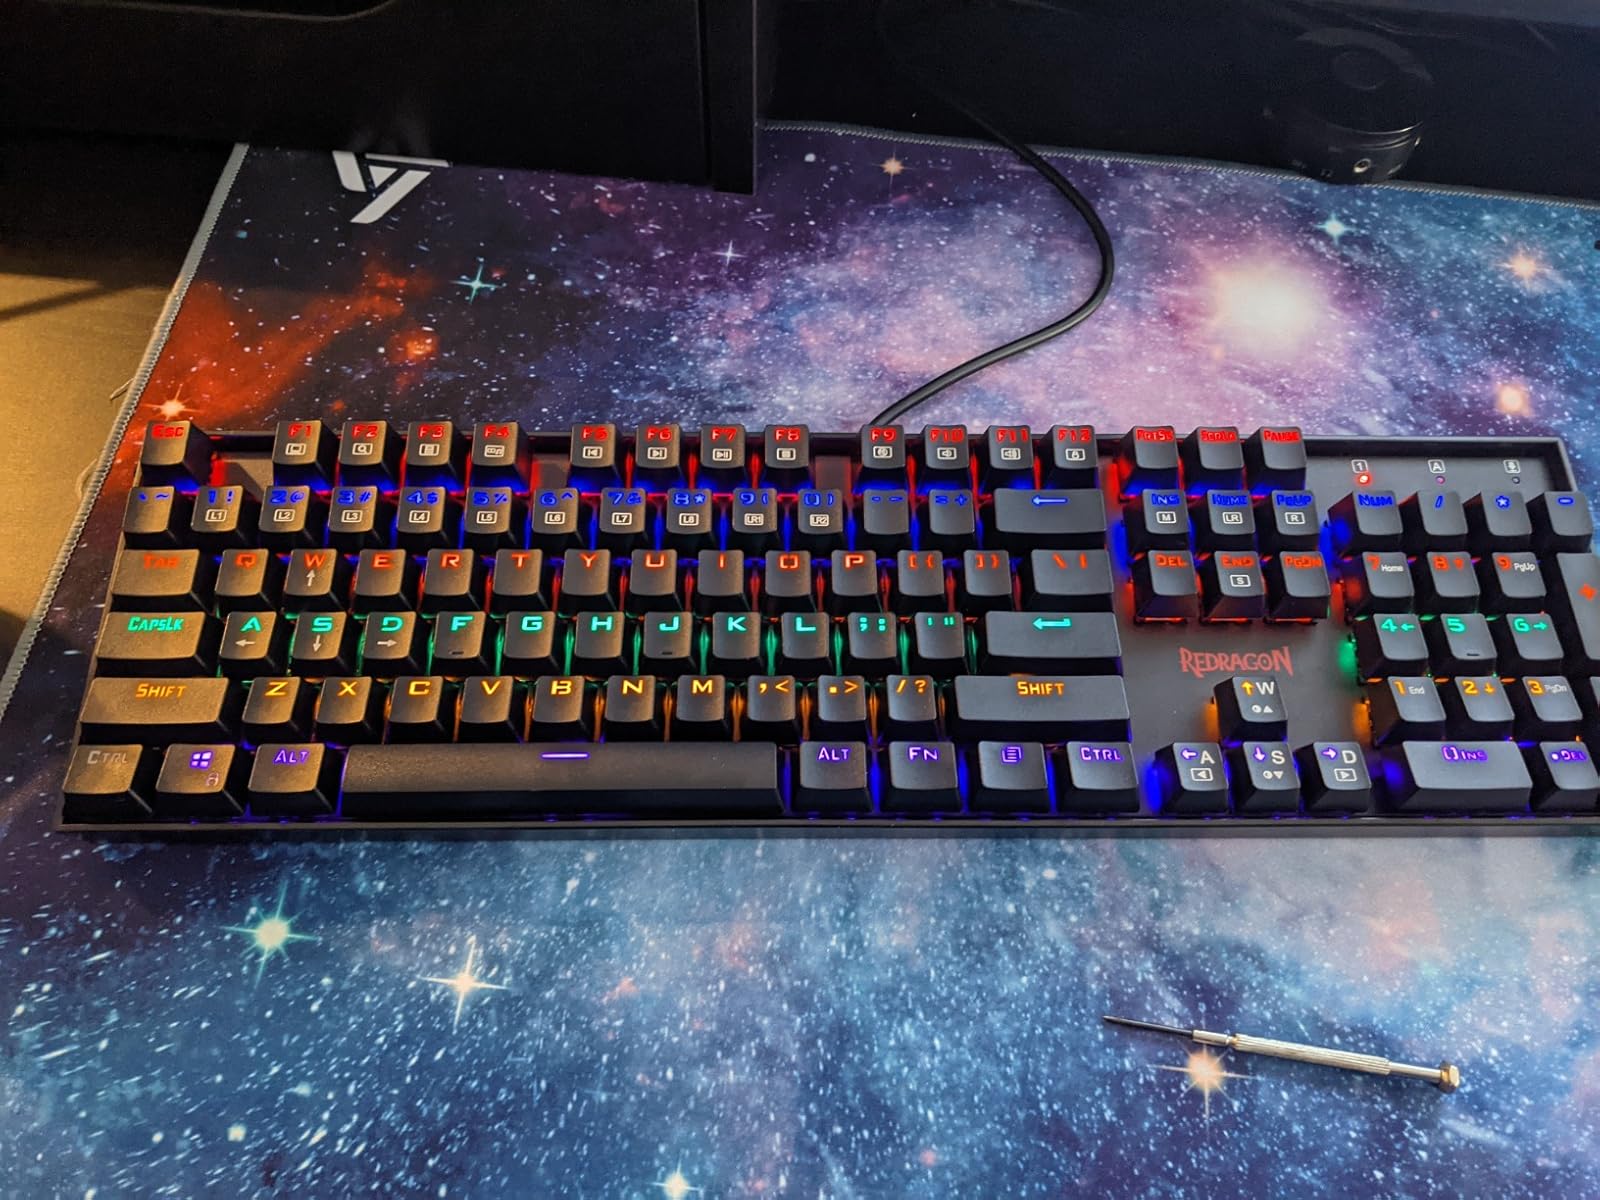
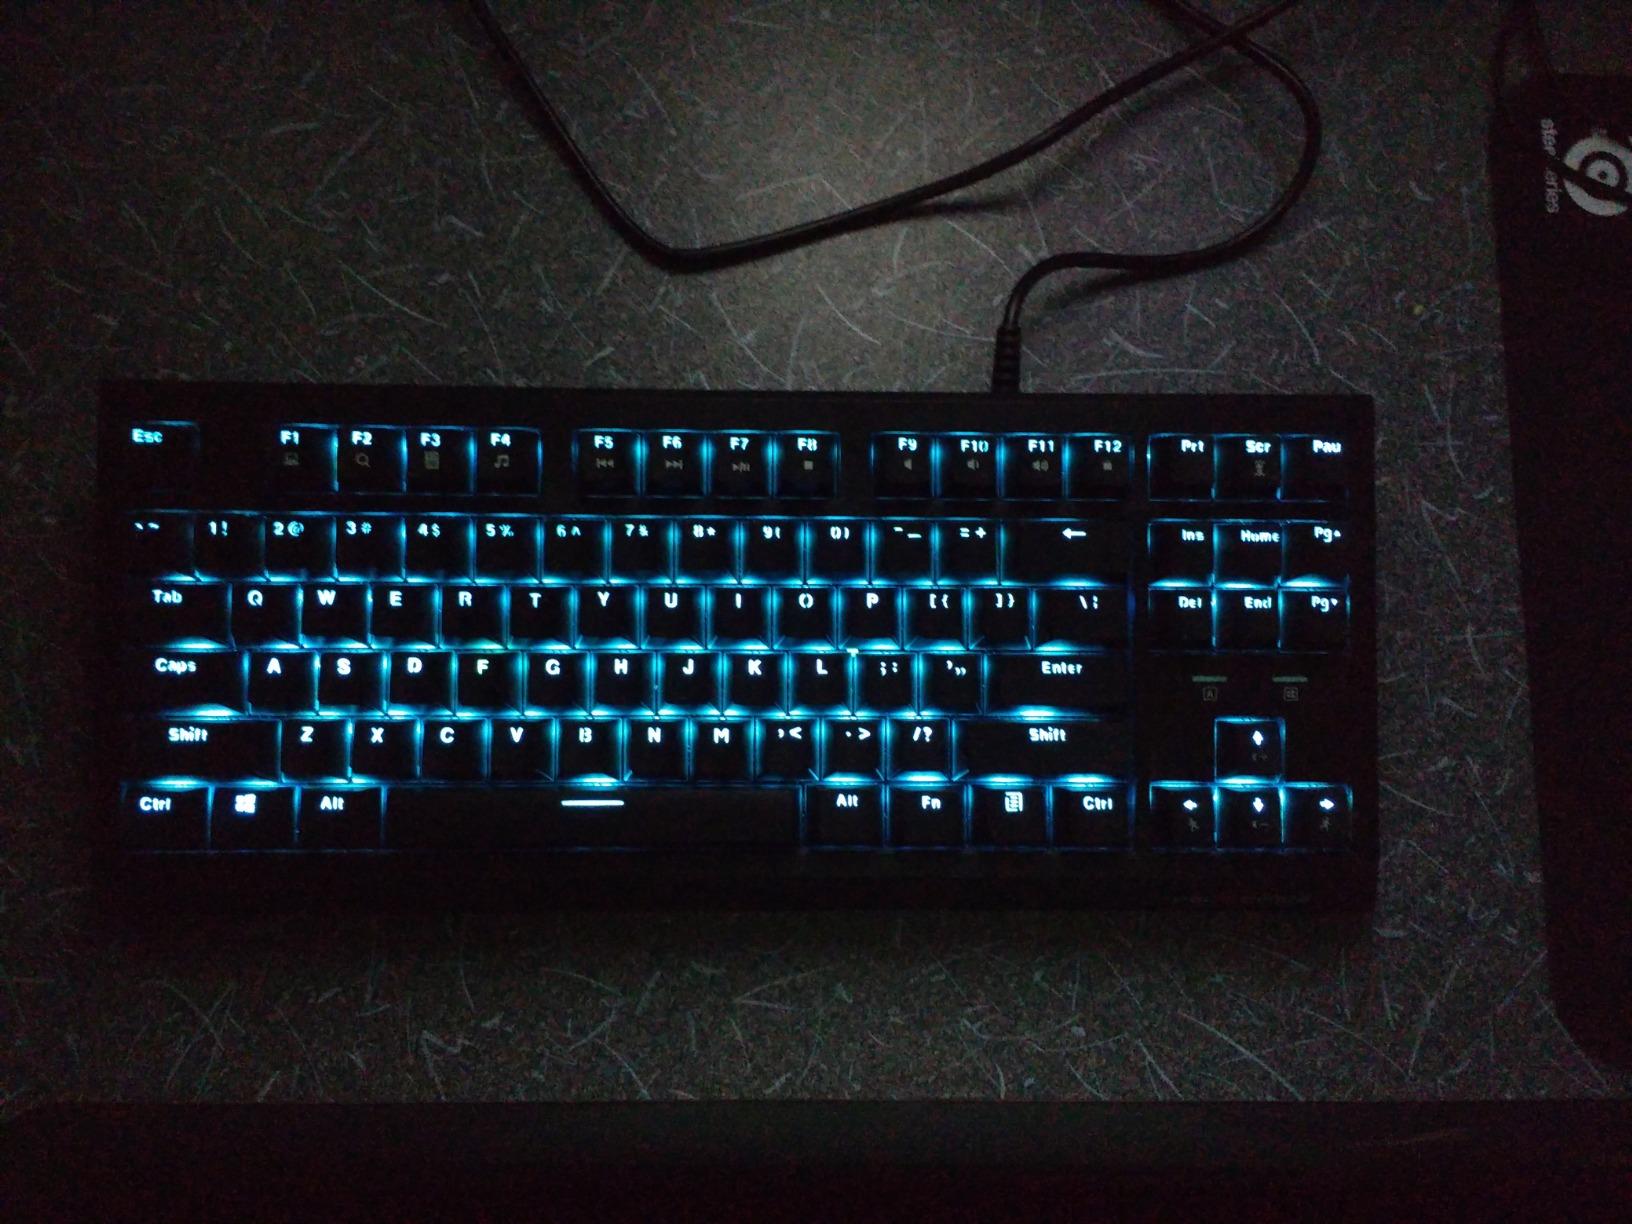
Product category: keyboard
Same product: no